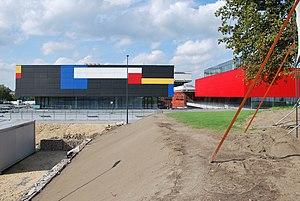
L'immeuble de l'Académie d'Art Strzeminski, à Lodz.
Władysław Strzemiński, né le 21 novembre 1893 à Minsk, mort le 28 décembre 1952 à Łódź, est un peintre et théoricien de l'art polonais.